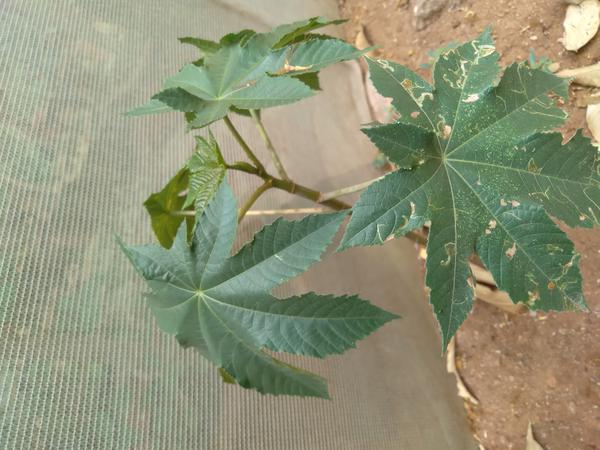
Plant: Castor